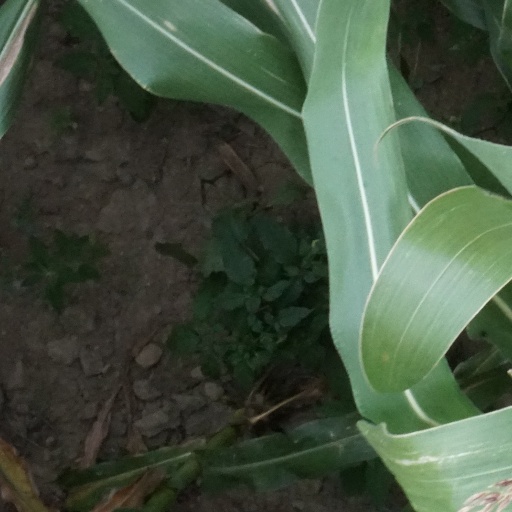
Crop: maize; corn